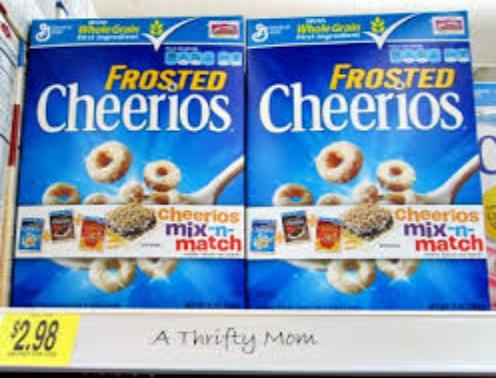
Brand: Frosted Cheerios
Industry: Food